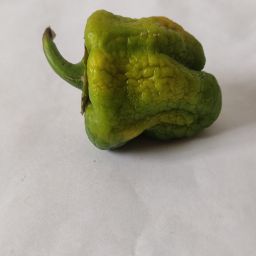
Crop: Bell Pepper
Quality: Old